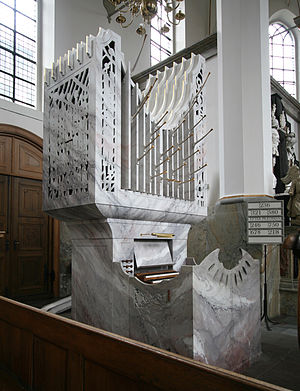
Trinitatis Kirke (København) / Interiør / Orgler
Kororgel.
Trinitatis Kirke ligger på Landemærket, ud mod Købmagergade, over for Regensen, i Københavns centrum. Kirken er en del af det såkaldte Trinitatis kirkekompleks, som ud over kirken omfatter det tidligere universitetsbibliotek, nu udstillingslokale, på en etage over kirken, samt det astronomiske observatorium Rundetårn. Denne artikel handler primært om kirken.